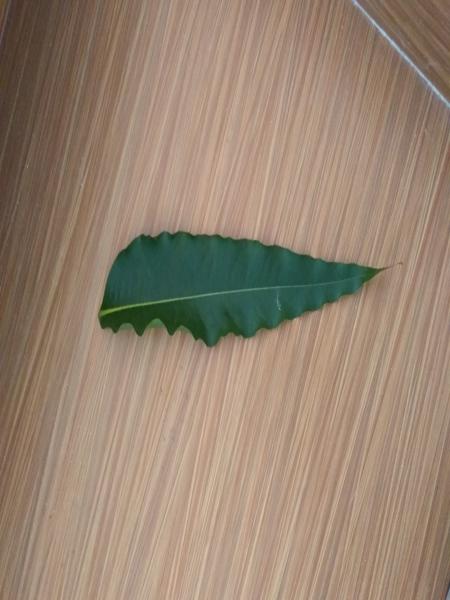
Plant: ashoka